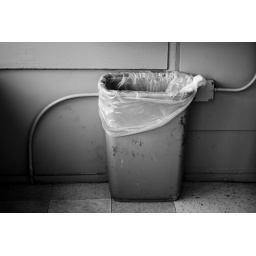
I changed it to black and white because I was originally drawn by the gray tones and different textures.